List of birds of New Caledonia

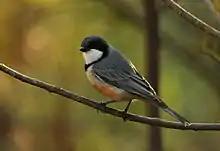
Rufous whistler

Order: PasseriformesFamily: Pachycephalidae